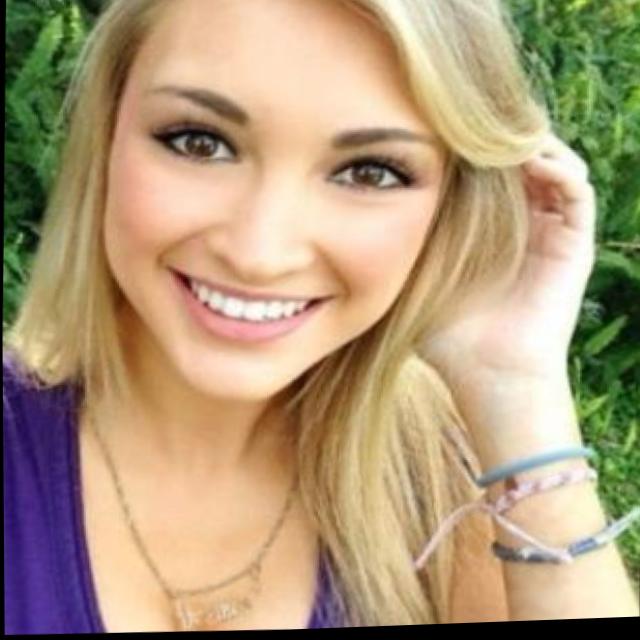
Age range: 13-20